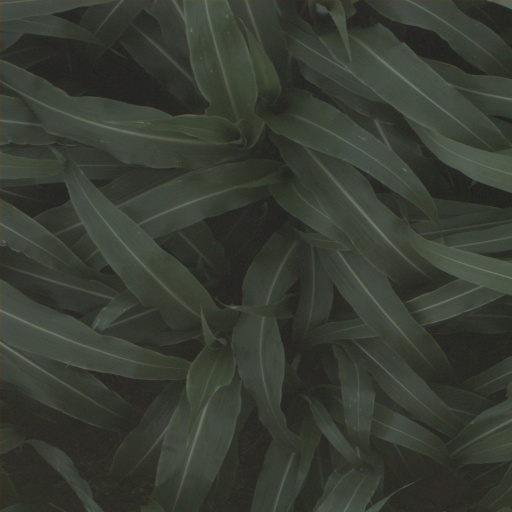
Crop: sorghum